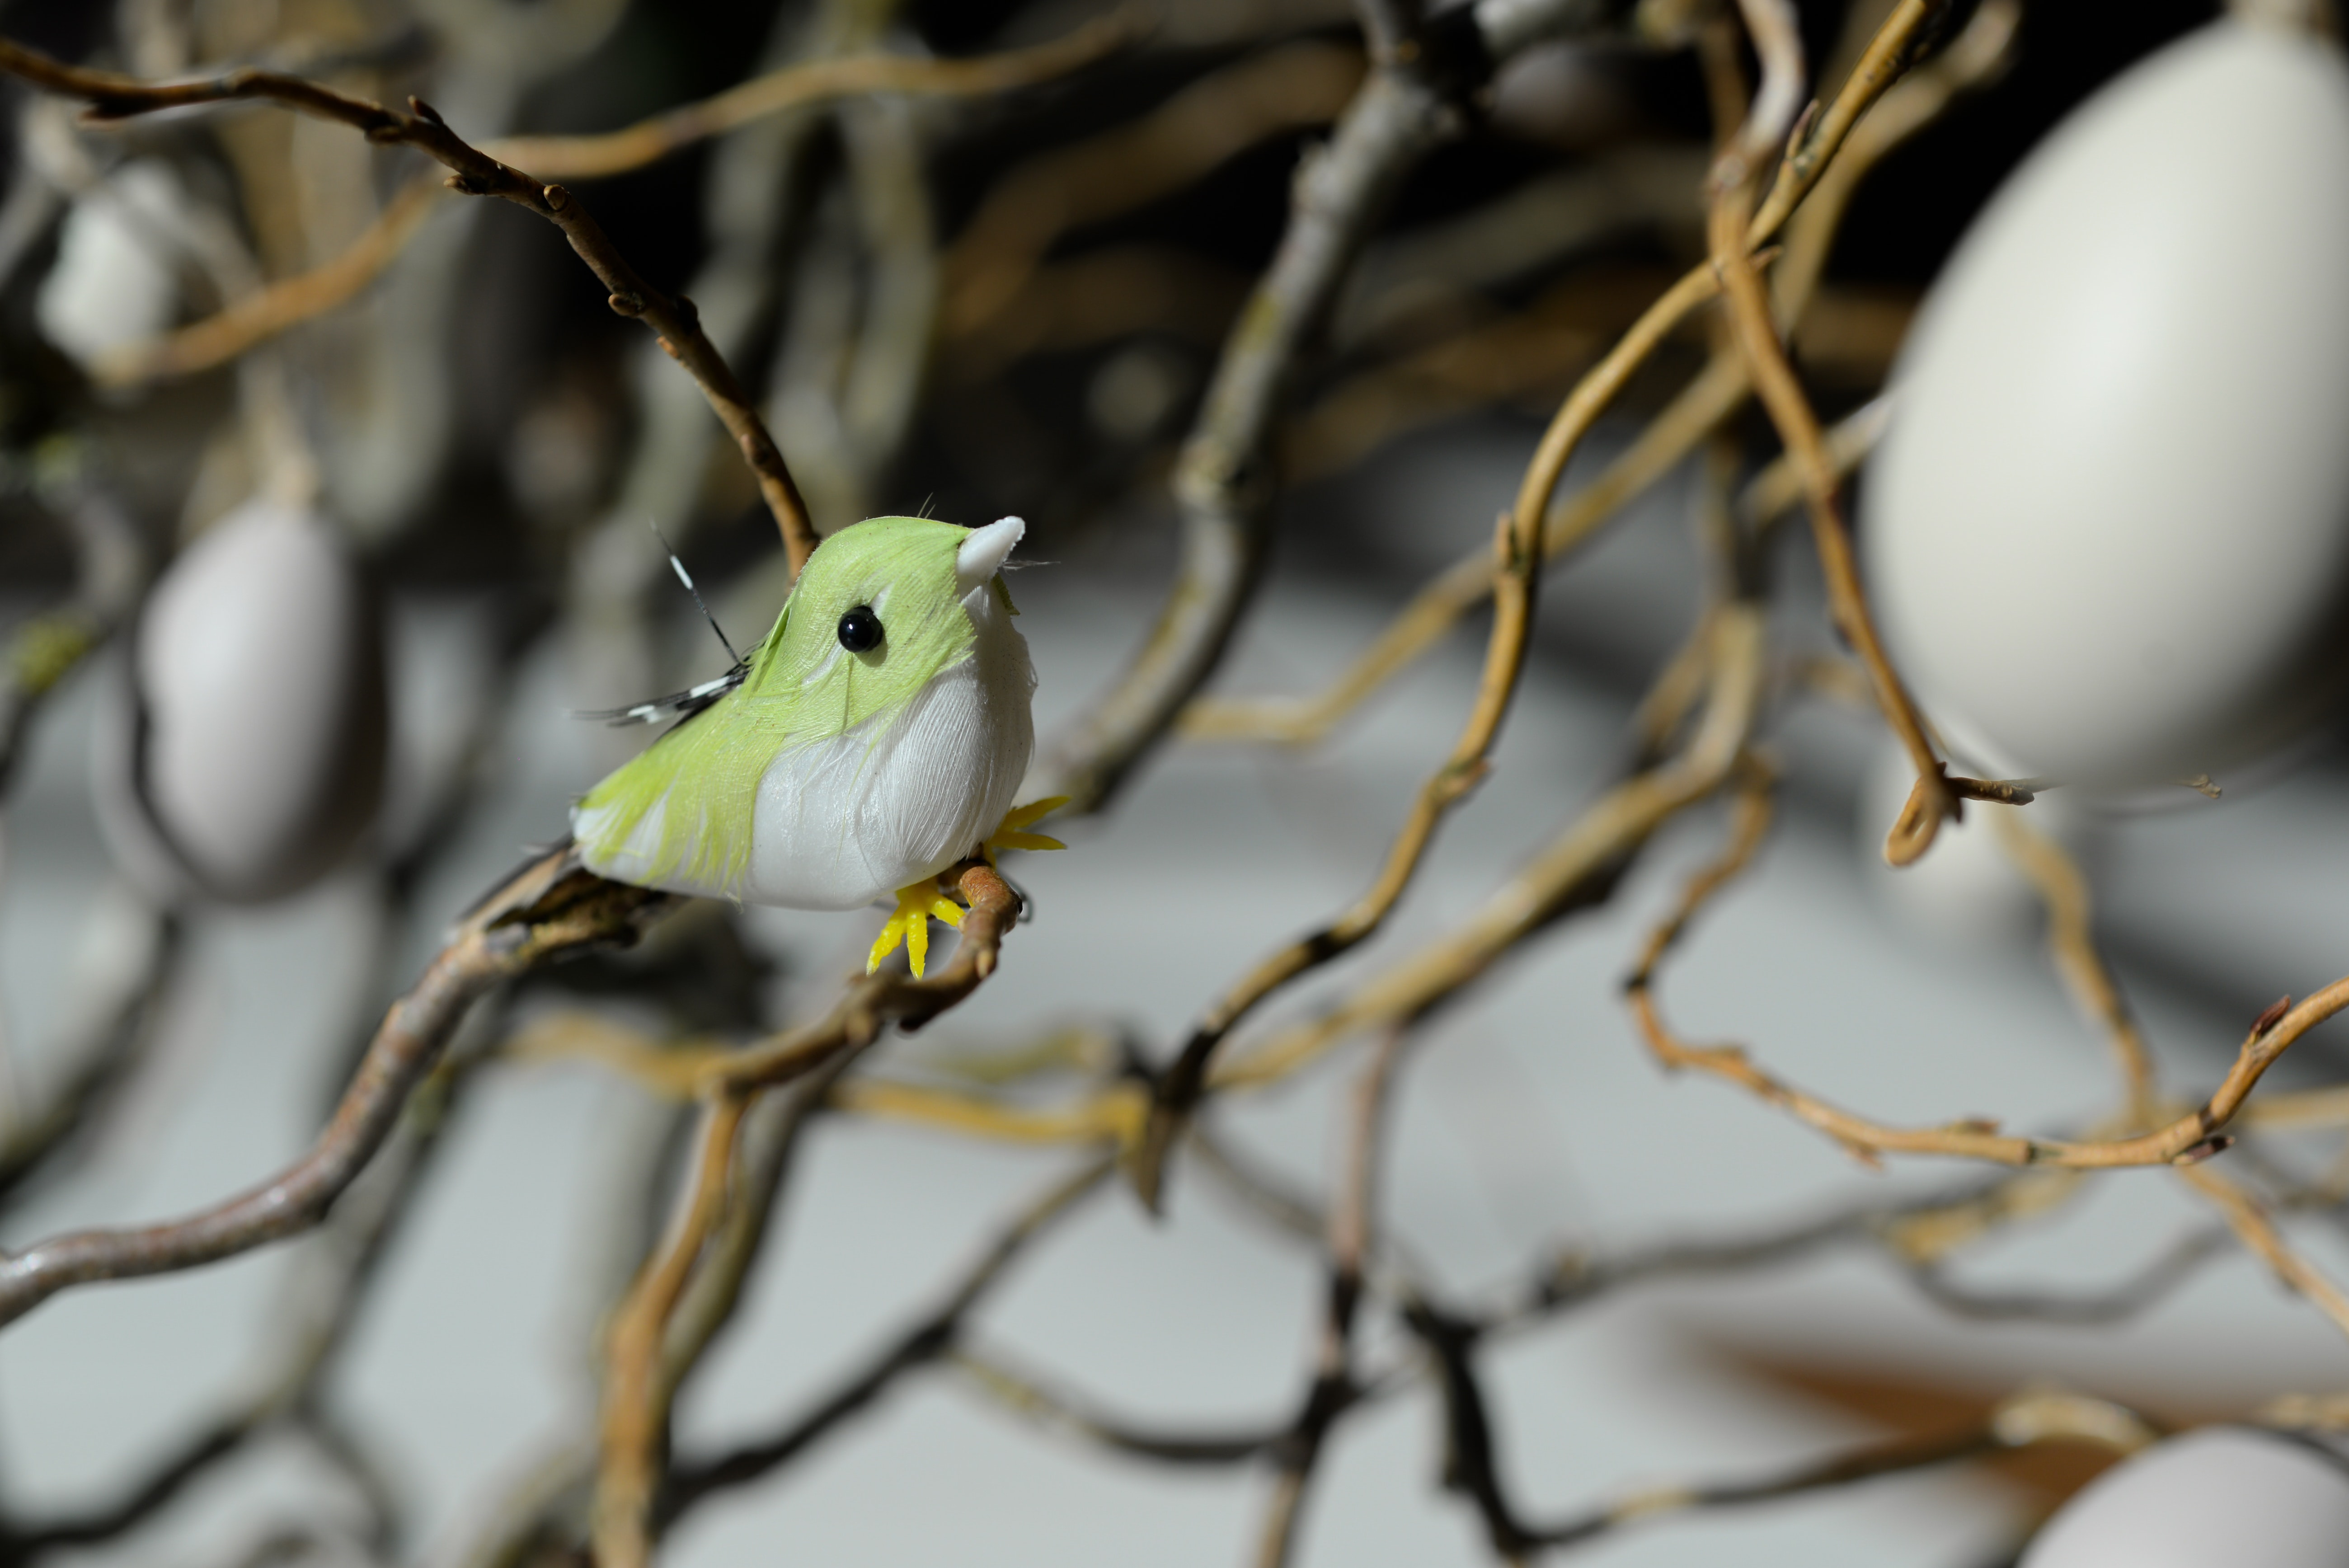
bird, branch, beak, twig, plant, perching bird, wildlife, old world flycatcher, plant stem